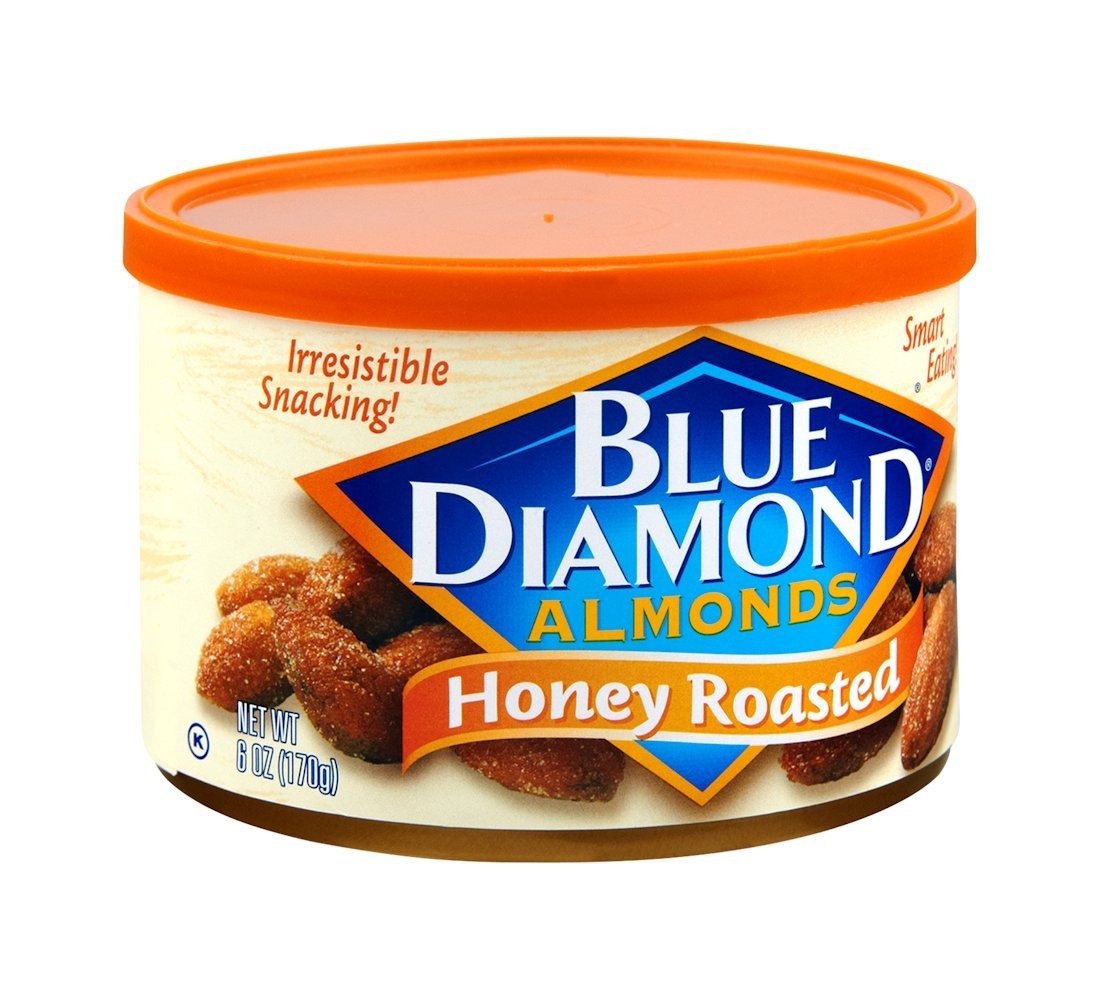
Item Name: Blue Diamond Almonds, Can, Honey Roasted, 6 oz
Bullet Point 1: Irresistible snacking
Bullet Point 2: Smart eating
Bullet Point 3: Kosher
Product Description: Blue Diamond Honey Roasted Almonds 6 oz
Value: 6.0
Unit: Ounce

Price: 4.39